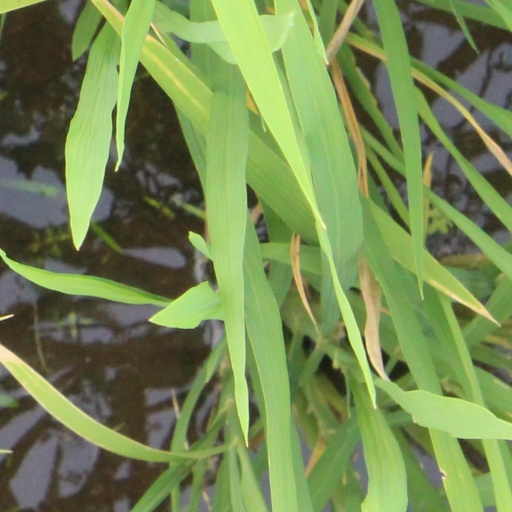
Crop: rice